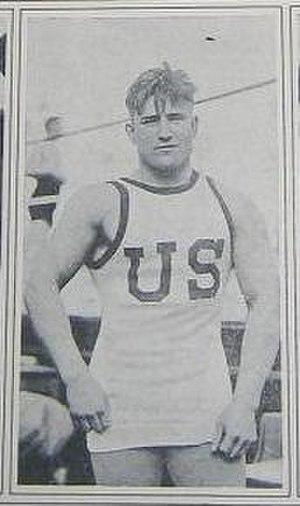
Les Jeux interalliés sont une compétition multisports internationale organisés par les Alliés de la Première Guerre mondiale en 1919 à Paris.